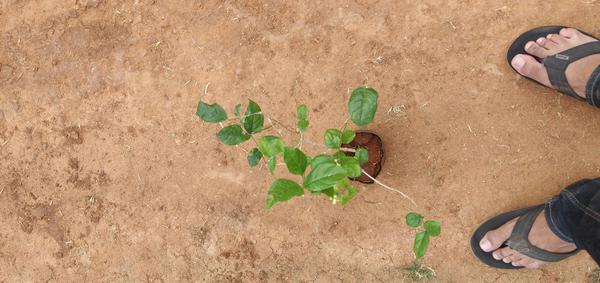
Plant: Jasmine